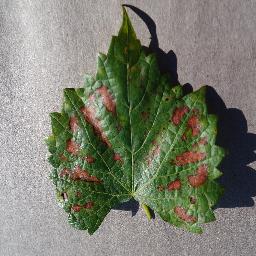
Label: Grape___Esca_(Black_Measles)